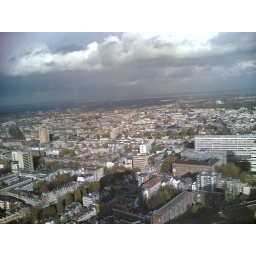
Flatland towards Den Haag seen from tallest office building in NL, NN building in Rotterdam